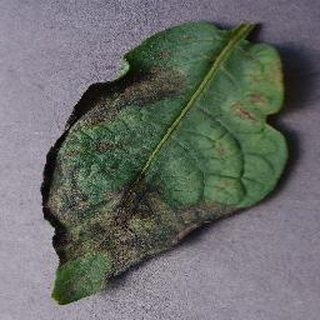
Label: potato_late_blight